Angell (family)

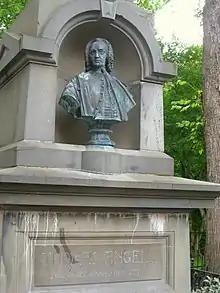
Bust of Thomas Albertsen Angell.

Angell is a family in Norway. In the 1650s the family came as merchants to Trondheim, where they took their current name. From there parts of the family entered the proprietarian aristocracy in Central und Northern Norway. The part of the family which remained in Trondheim gained a prominent position still visible in the city today, especially through the Thomas Angell Foundations, one of the biggest landowners in Trøndelag and among other activities running the charity Thomas Angell House.